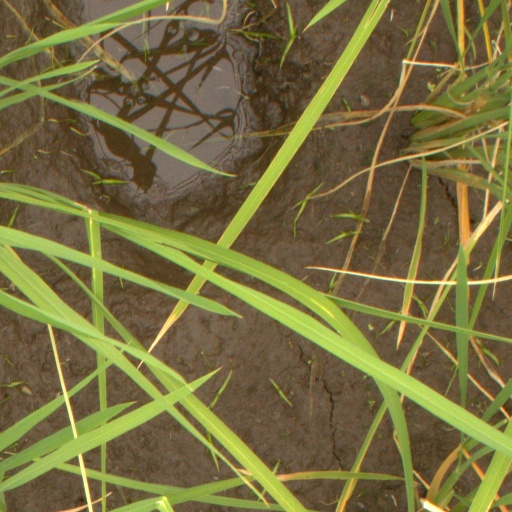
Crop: rice